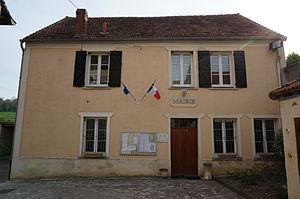
à Baulne-en-Brie.
Vallées en Champagne est, depuis le 1ᵉʳ janvier 2016, une commune nouvelle française située dans le département de l'Aisne en région Hauts-de-France.